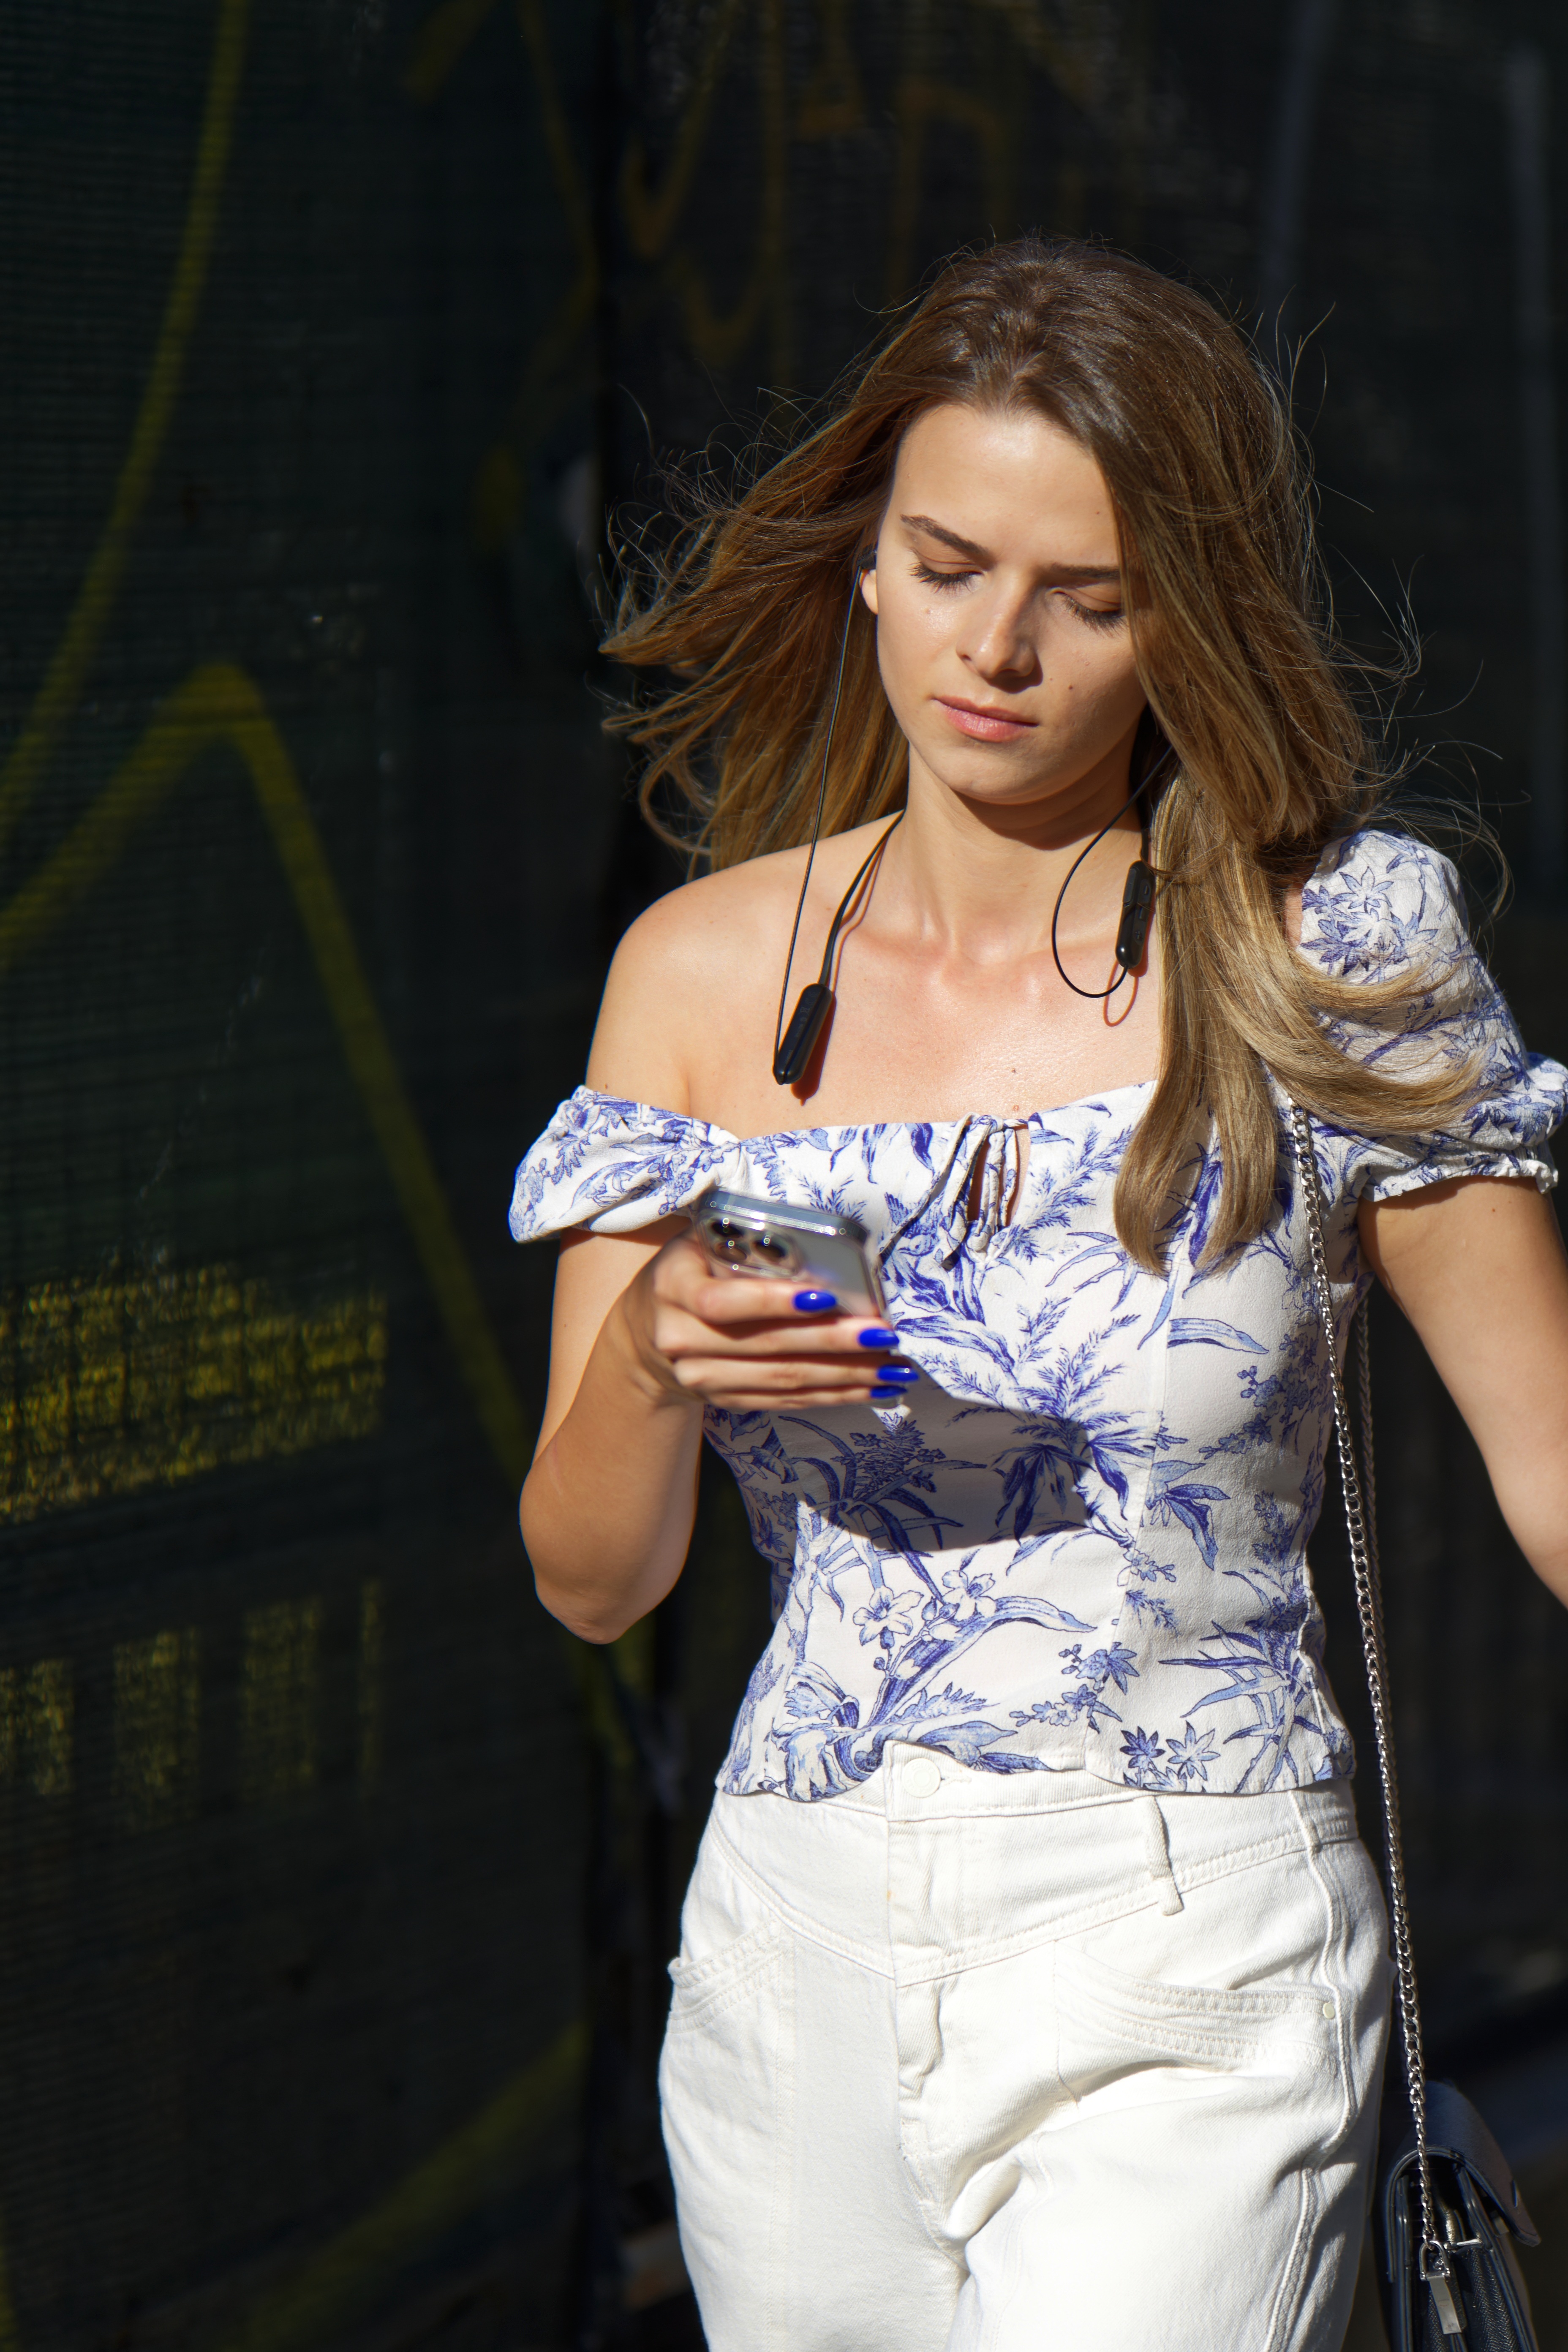
woman, street fashion, flash photography, waist, thigh, cool, fashion design, electric blue, long hair, necklace, fashion model, human leg, formal wear, fun, jewellery, trunk, eyewear, event, abdomen, blond, belt, performing arts, layered hair, denim, entertainment, haute couture, brown hair, fashion accessory, hair coloring, public event, bracelet, performance, singer, portrait photography, photo shoot, top, gown, music artist